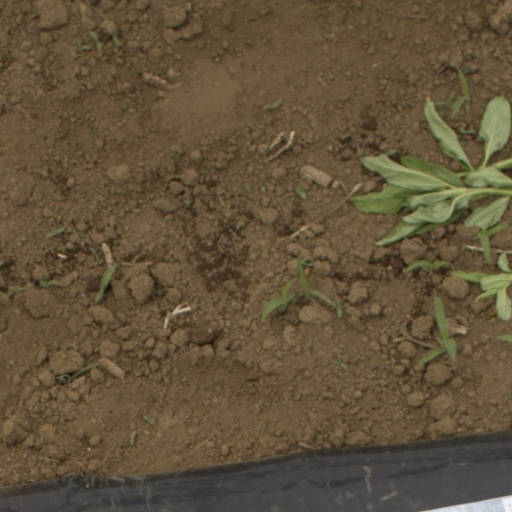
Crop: Jerusalem artichoke